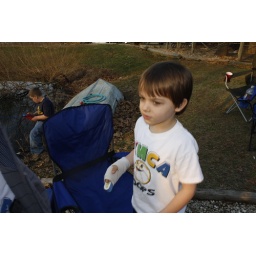
Ashton shut his finger in the van door